United Nations Security Council Resolution 537

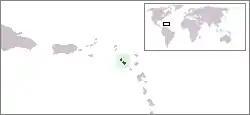
Location of Saint Kitts and Nevis

United Nations Security Council resolution 537, adopted unanimously on 22 September 1983, after examining the application of Saint Kitts and Nevis for membership in the United Nations, the Council recommended to the General Assembly that Saint Kitts and Nevis be admitted.